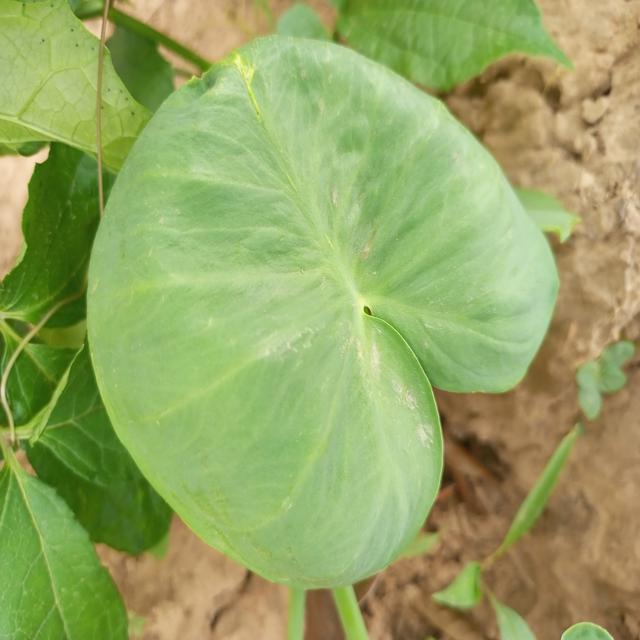
Label: Healthy